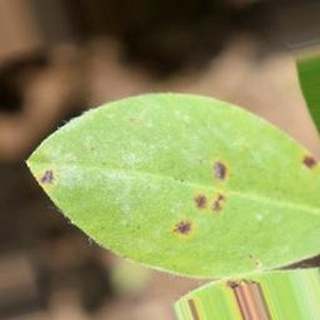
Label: groundnut_early_leaf_spot